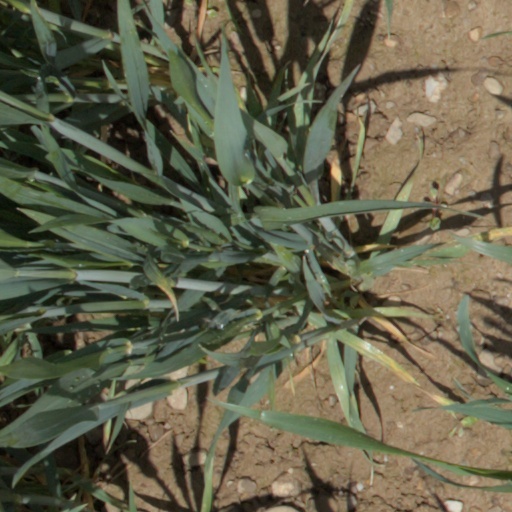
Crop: wheat